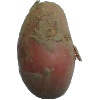
Label: red_potato